Weather of 2008

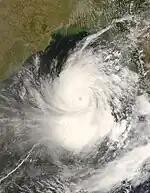
The image shows Cyclone Nargis near peak intensity on May 1 in the Bay of Bengal. India is visible to the left, while Myanmar, the eventual landfall location, is visible to the right.

2008 was an active year for tornadoes in the United States, with 1,692 tornadoes confirmed. These tornadoes killed 126 people in the US. Fatalities were also reported in China, France, Bangladesh, and Poland. January and February were unusually active for tornadoes in the United States. In January, a sequence of tornado outbreaks impacted the Midwest, with at least 54 tornado reports confirmed from January 7–8, the strongest being an EF3. The outbreak was responsible for at least five deaths. In February, the largest February tornado outbreak in history and the deadliest tornado outbreak in 23 years for the United States impacted the Mid-South and the Tennessee Valley, producing 87 tornadoes (five of them rated EF4) and causing 57 fatalities across four states, with more than half of them being in Tennessee. Several storm systems moved through the southeast and eastern United States in March and April, with one of them moving through downtown Atlanta. May was a very active month, with 460 tornadoes, making it the third most active May ever recorded. Notable tornadoes include an EF4 that killed 22 people in Oklahoma and Missouri, and an EF5 that impacted the town of Parkersburg, Iowa, killing seven in the town and two in New Hartford. Severe weather continued into June with 289 tornadoes being confirmed. In August, remnants of multiple tropical cyclones produced several tornado reports, with 141 preliminary reports of tornadoes being received. In addition, a tornado outbreak occurred in Europe, with an F4 tornado killing three people in France. Multiple tropical cyclone-related tornado outbreaks occurred in September. In mid-November, two people were killed by tornadoes in North Carolina.